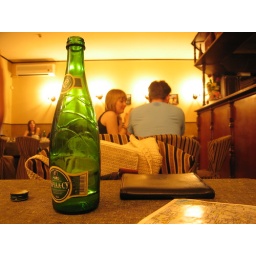
A water bottle in Russia